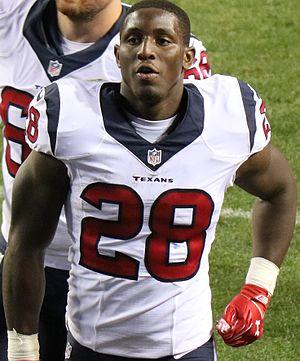
Alfred Calvin Blue III, né le 27 avril 1991 à Marrero, Louisiane, est un américain, joueur professionnel de football américain évoluant au poste de running back au sein de la franchise des Jaguars de Jacksonville en National Football League.